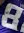
Number: 8